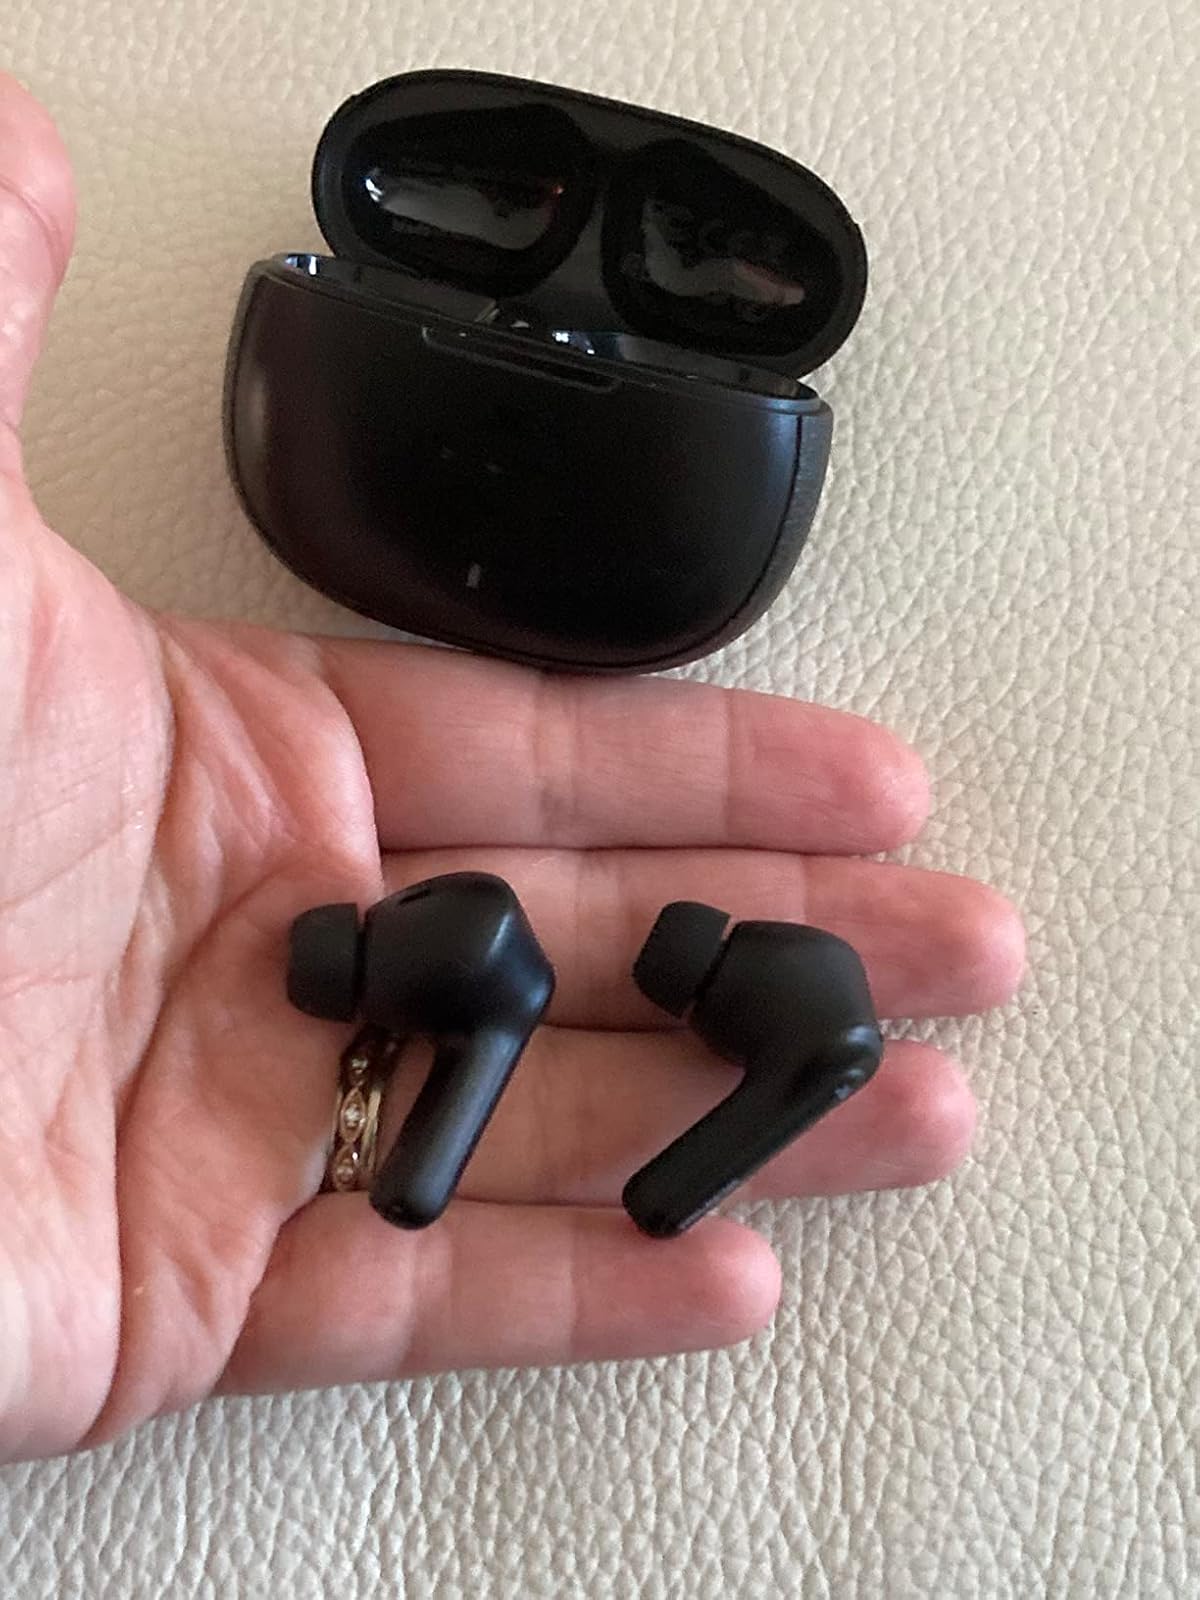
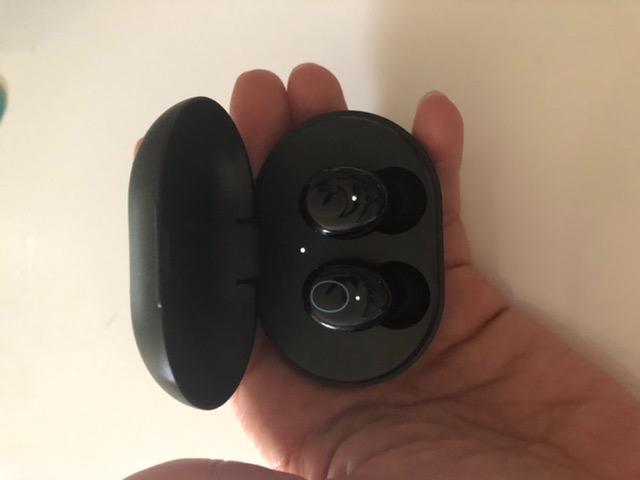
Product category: earbuds
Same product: no